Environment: real
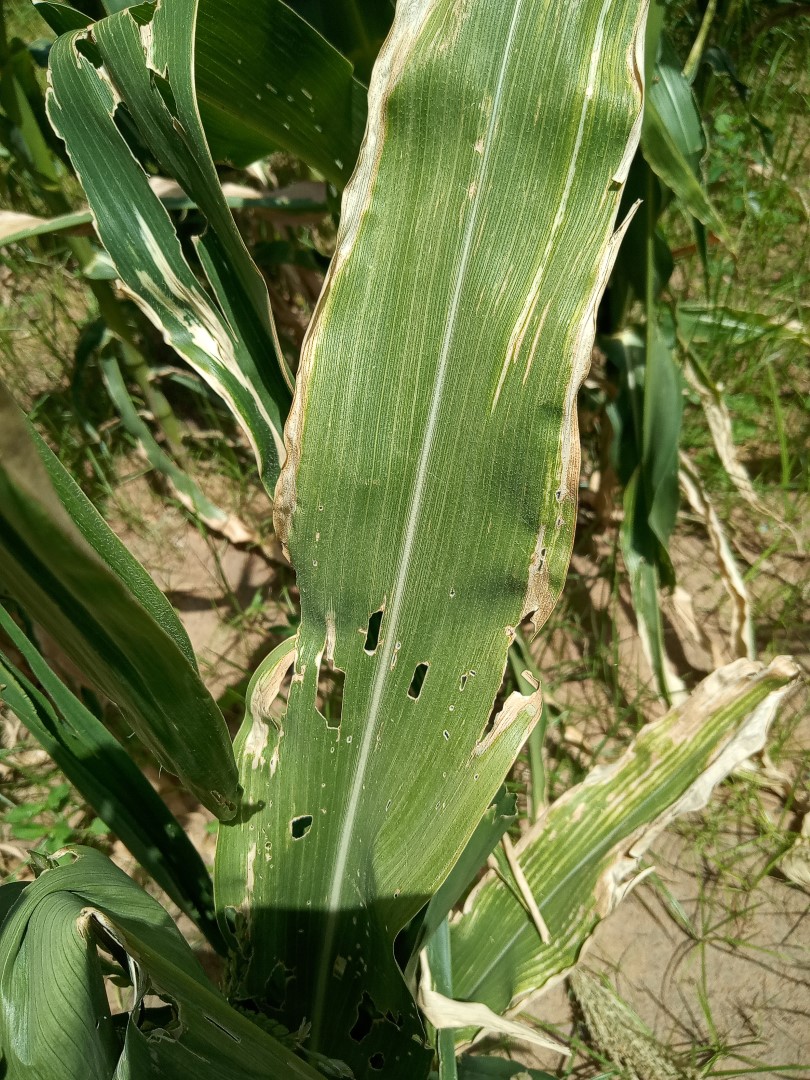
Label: fall_armyworm